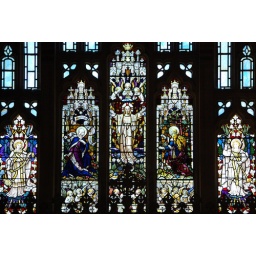
carisbrooke castle in church